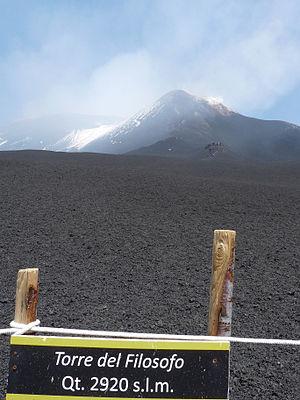
Tour du Philosophe (Etna, Sicile)
La tour du Philosophe, ou Torre del Filosofo en italien, est un ensemble de ruines italiennes situées en Sicile à 450 mètres du sommet de l'Etna, volcan actif de l'île. Cet ensemble doit son nom à une tradition qui en fait l'observatoire d'Empédocle, philosophe grec du Vᵉ siècle av. J.-C. qui se serait suicidé en se précipitant dans une fournaise. Selon d'autres sources, il pourrait s'agir plutôt d'un belvédère construit pour l'empereur Adrien lorsqu'il monta sur l'Etna.